Australia at the 1980 Winter Paralympics

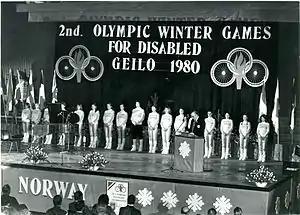

The opening ceremony was held in the Geilo Idrettshallen stadium and was officially opened by HRH Crown Prince Harald of Norway by lighting the Olympic Flame. This stadium was the local sports hall in Geilo.